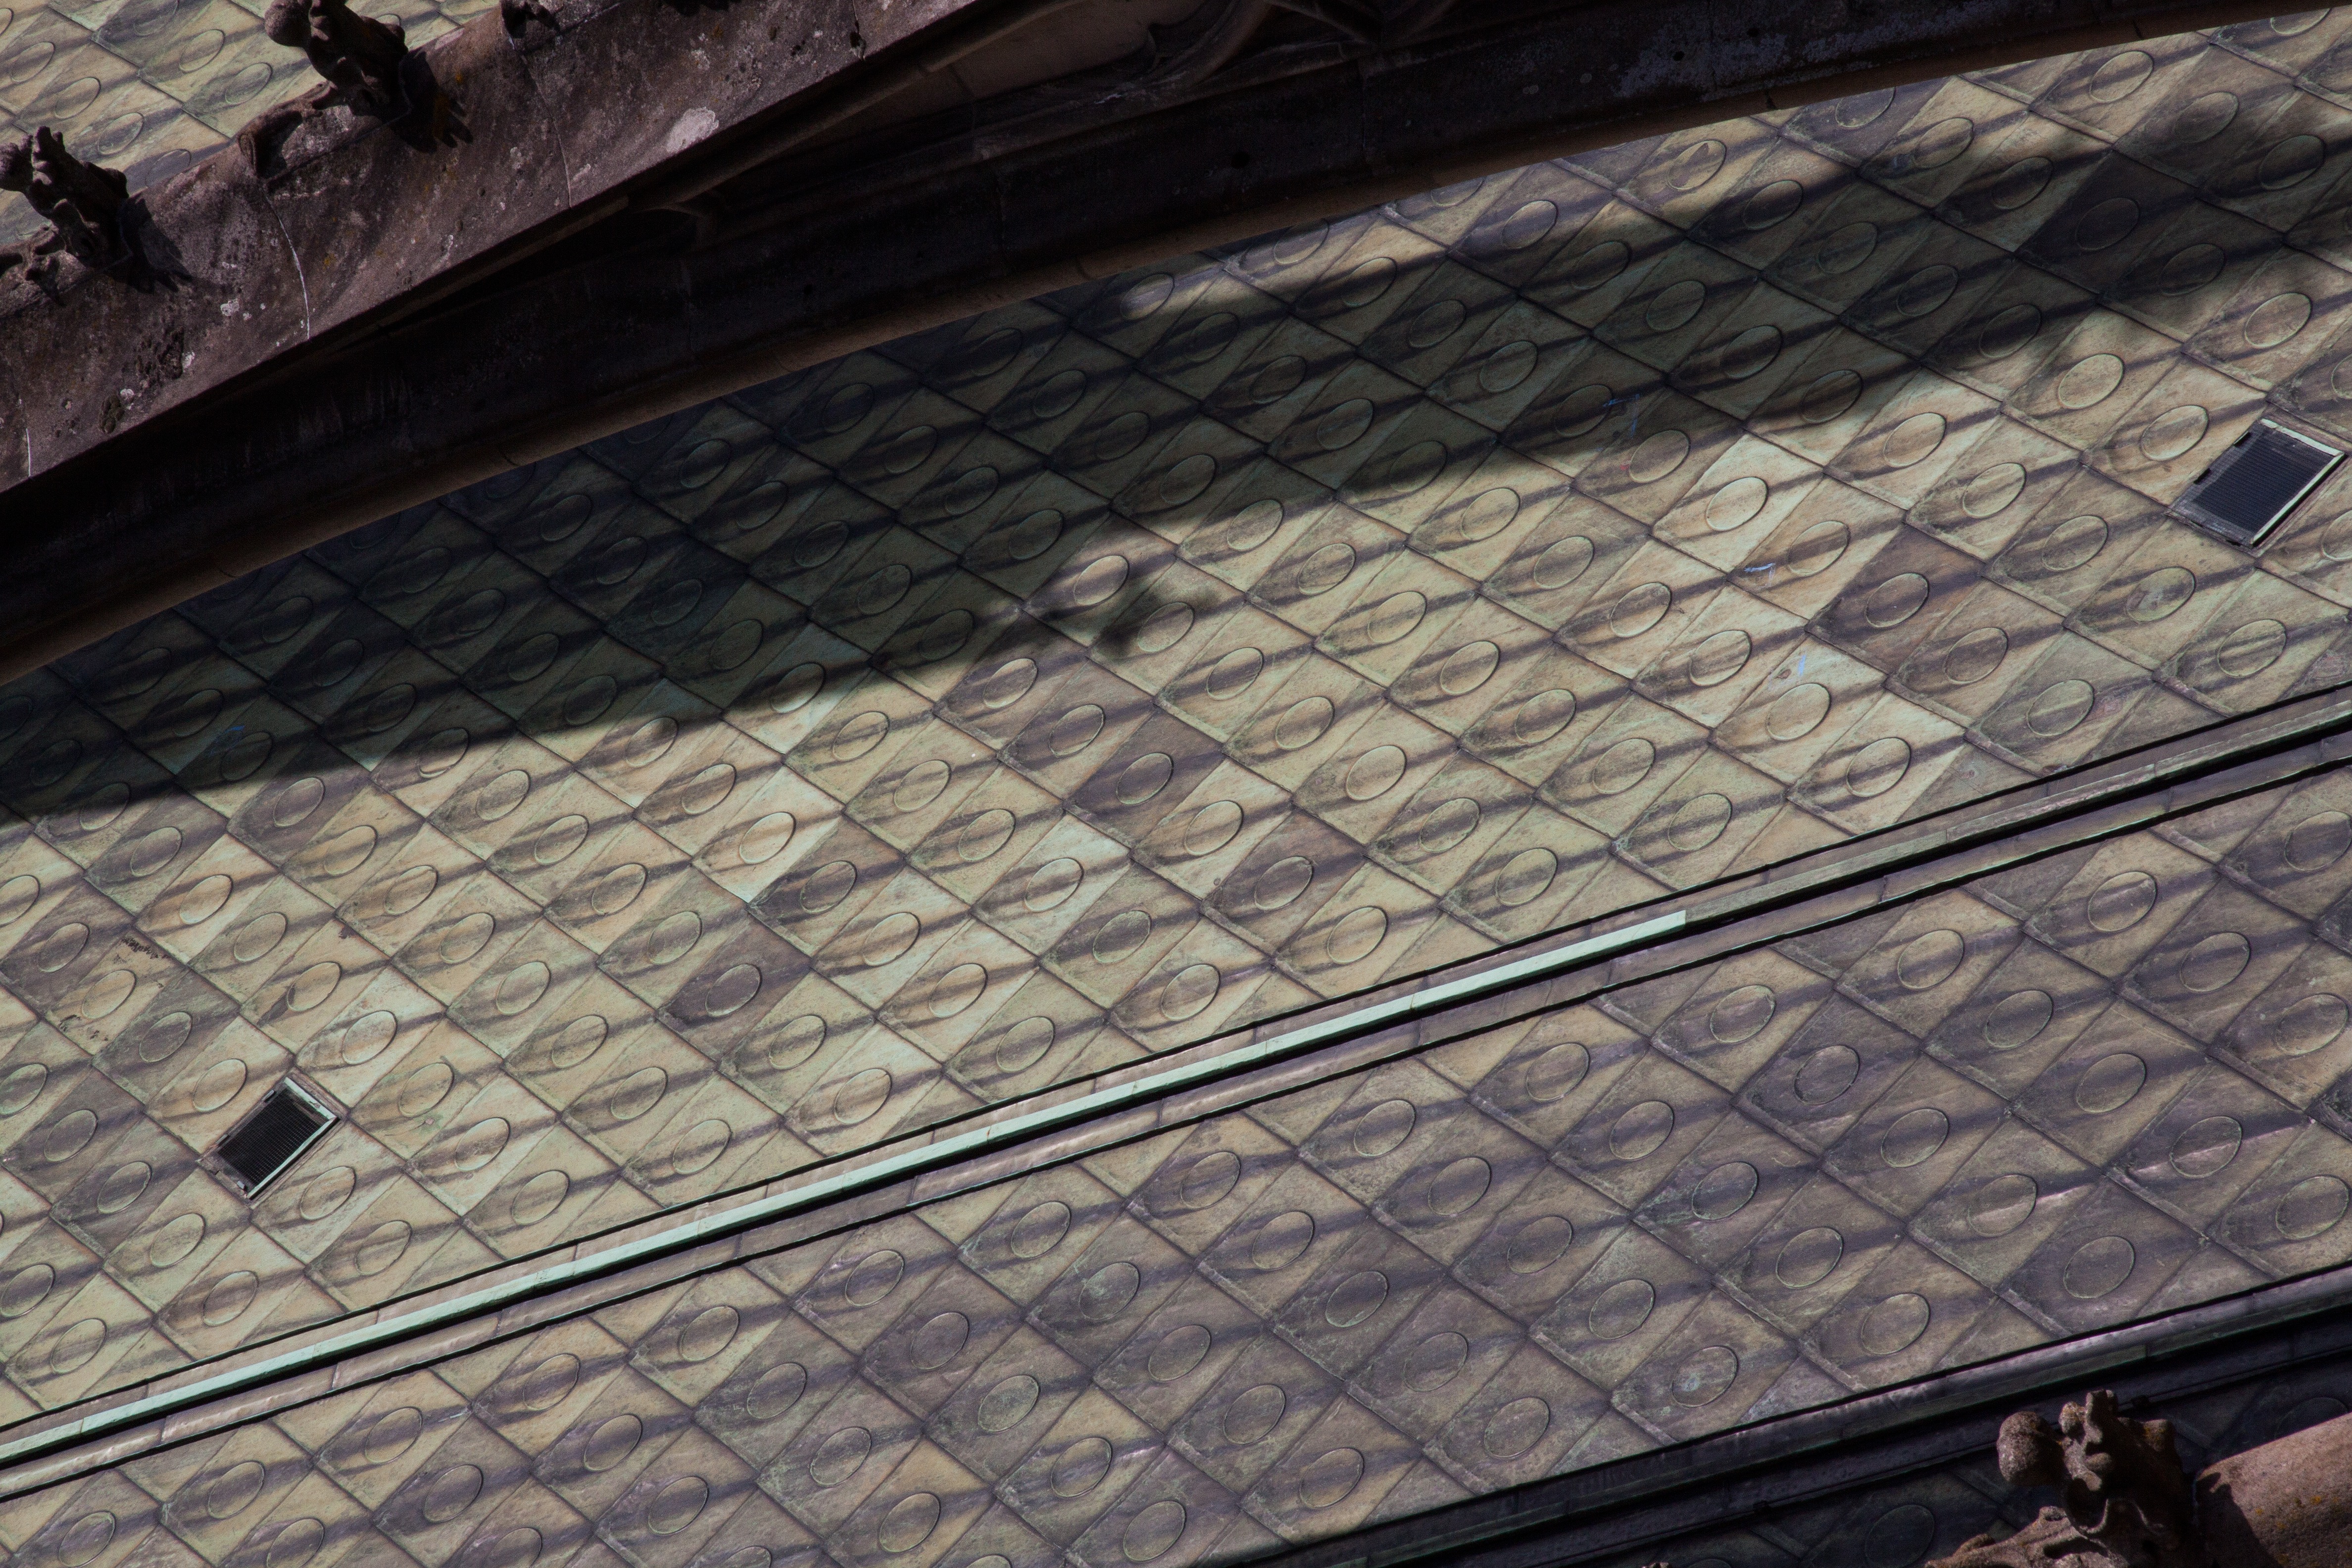
wing, architecture, wood, track, floor, roof, building, city, wall, blue, church, material, gothic, aisle, copper, ulm, flooring, munster, ulm cathedral, outdoor structure, verdigris